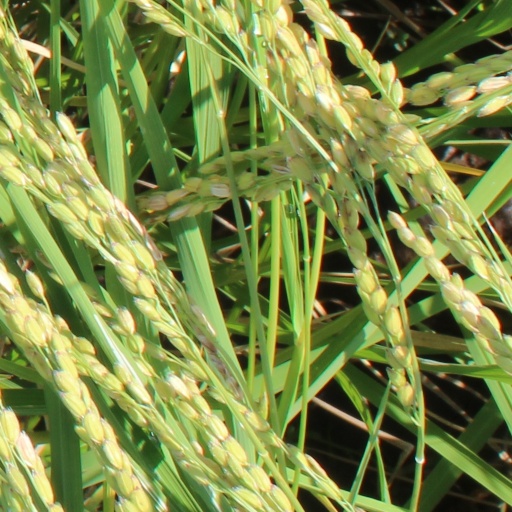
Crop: rice